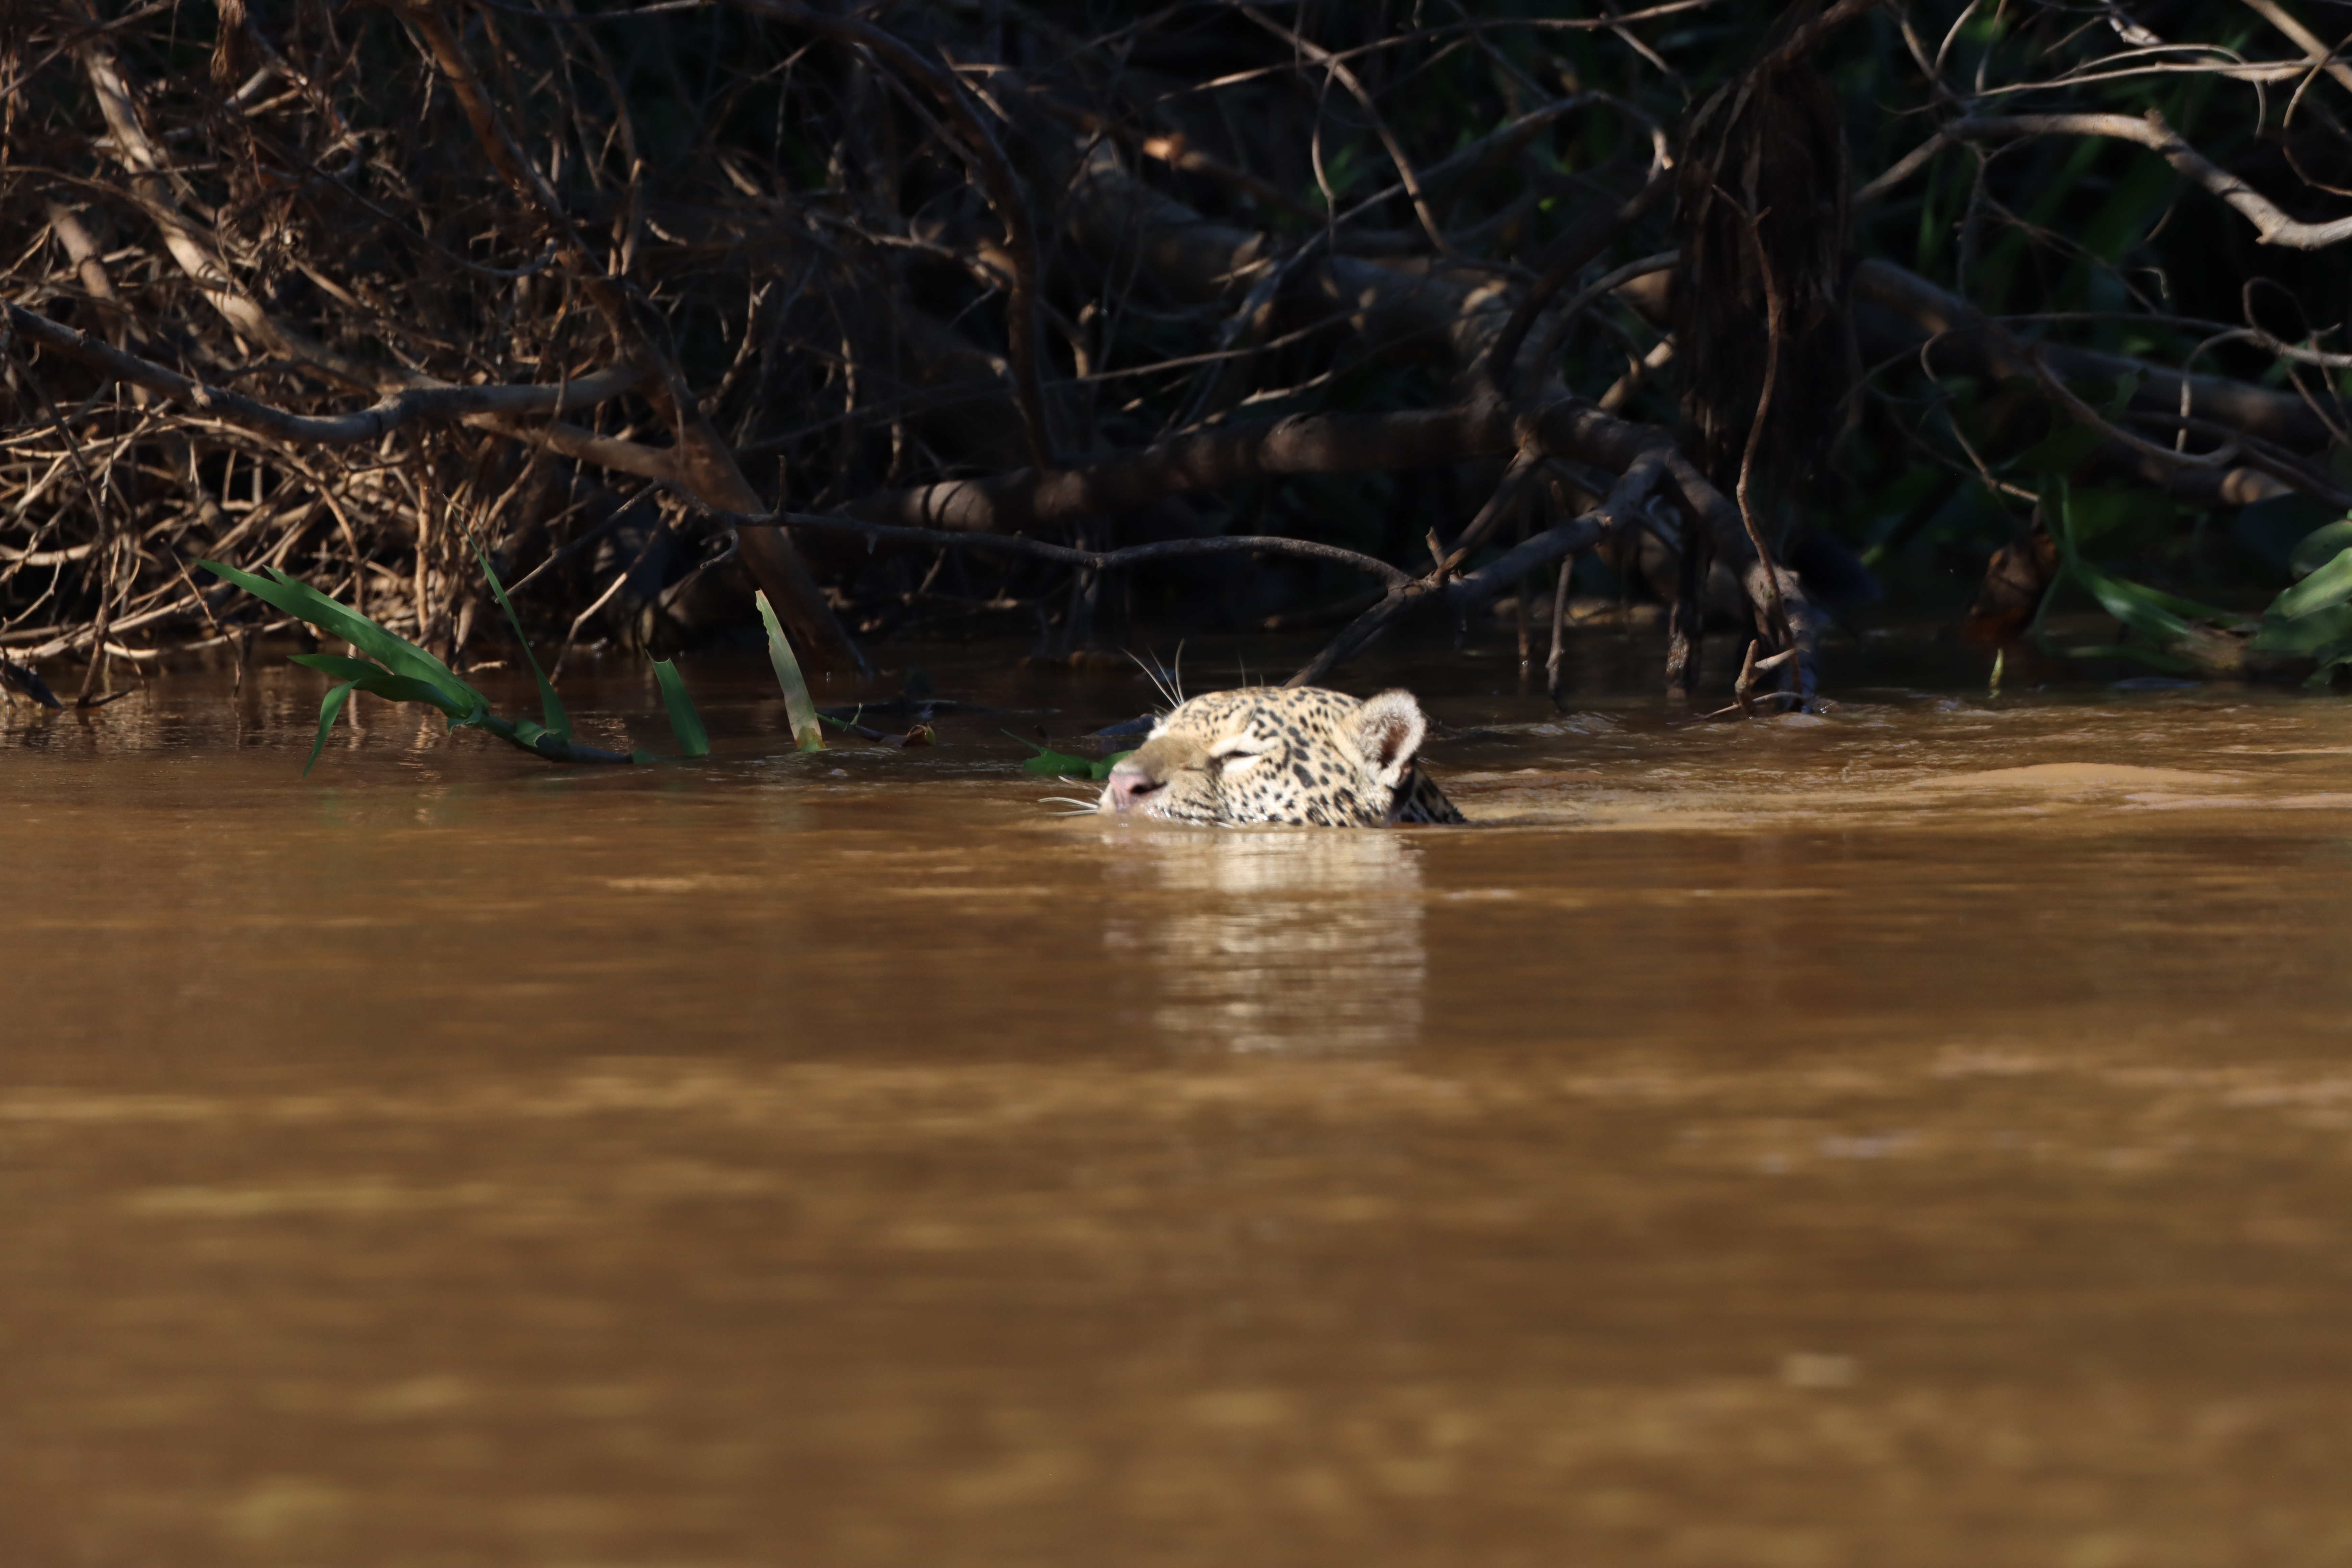
Jaguar: Marcela